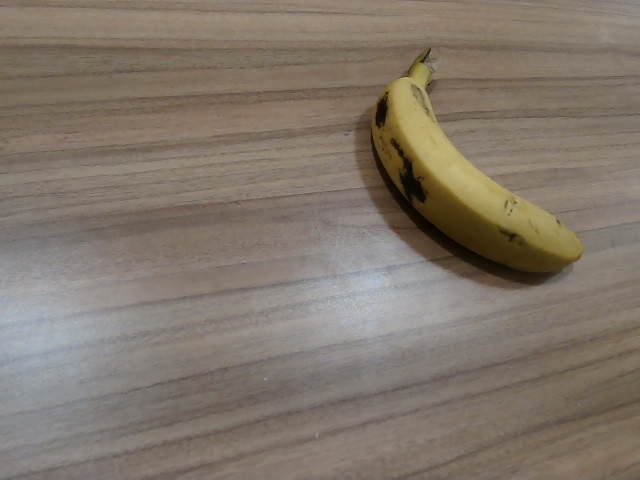
Label: Ripe_Banana